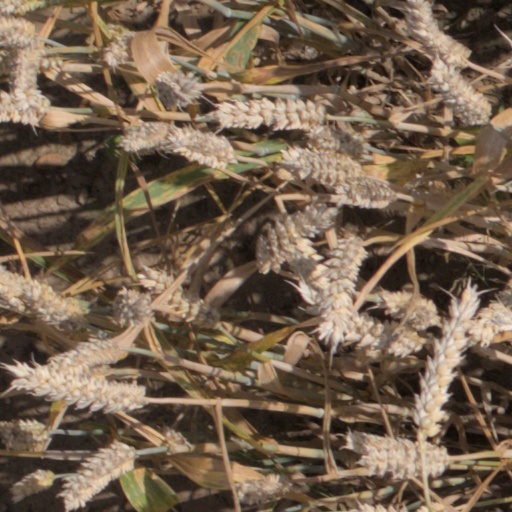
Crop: wheat